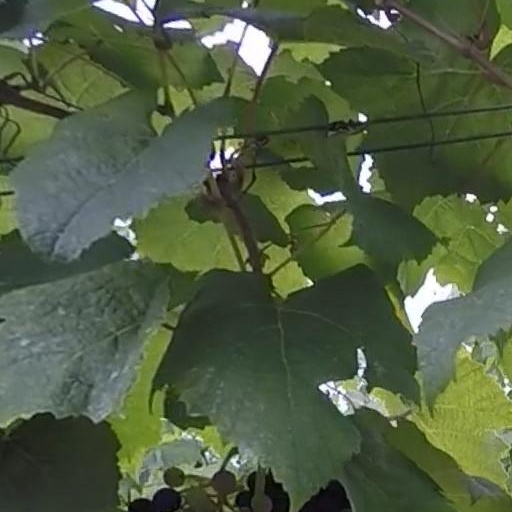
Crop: grape